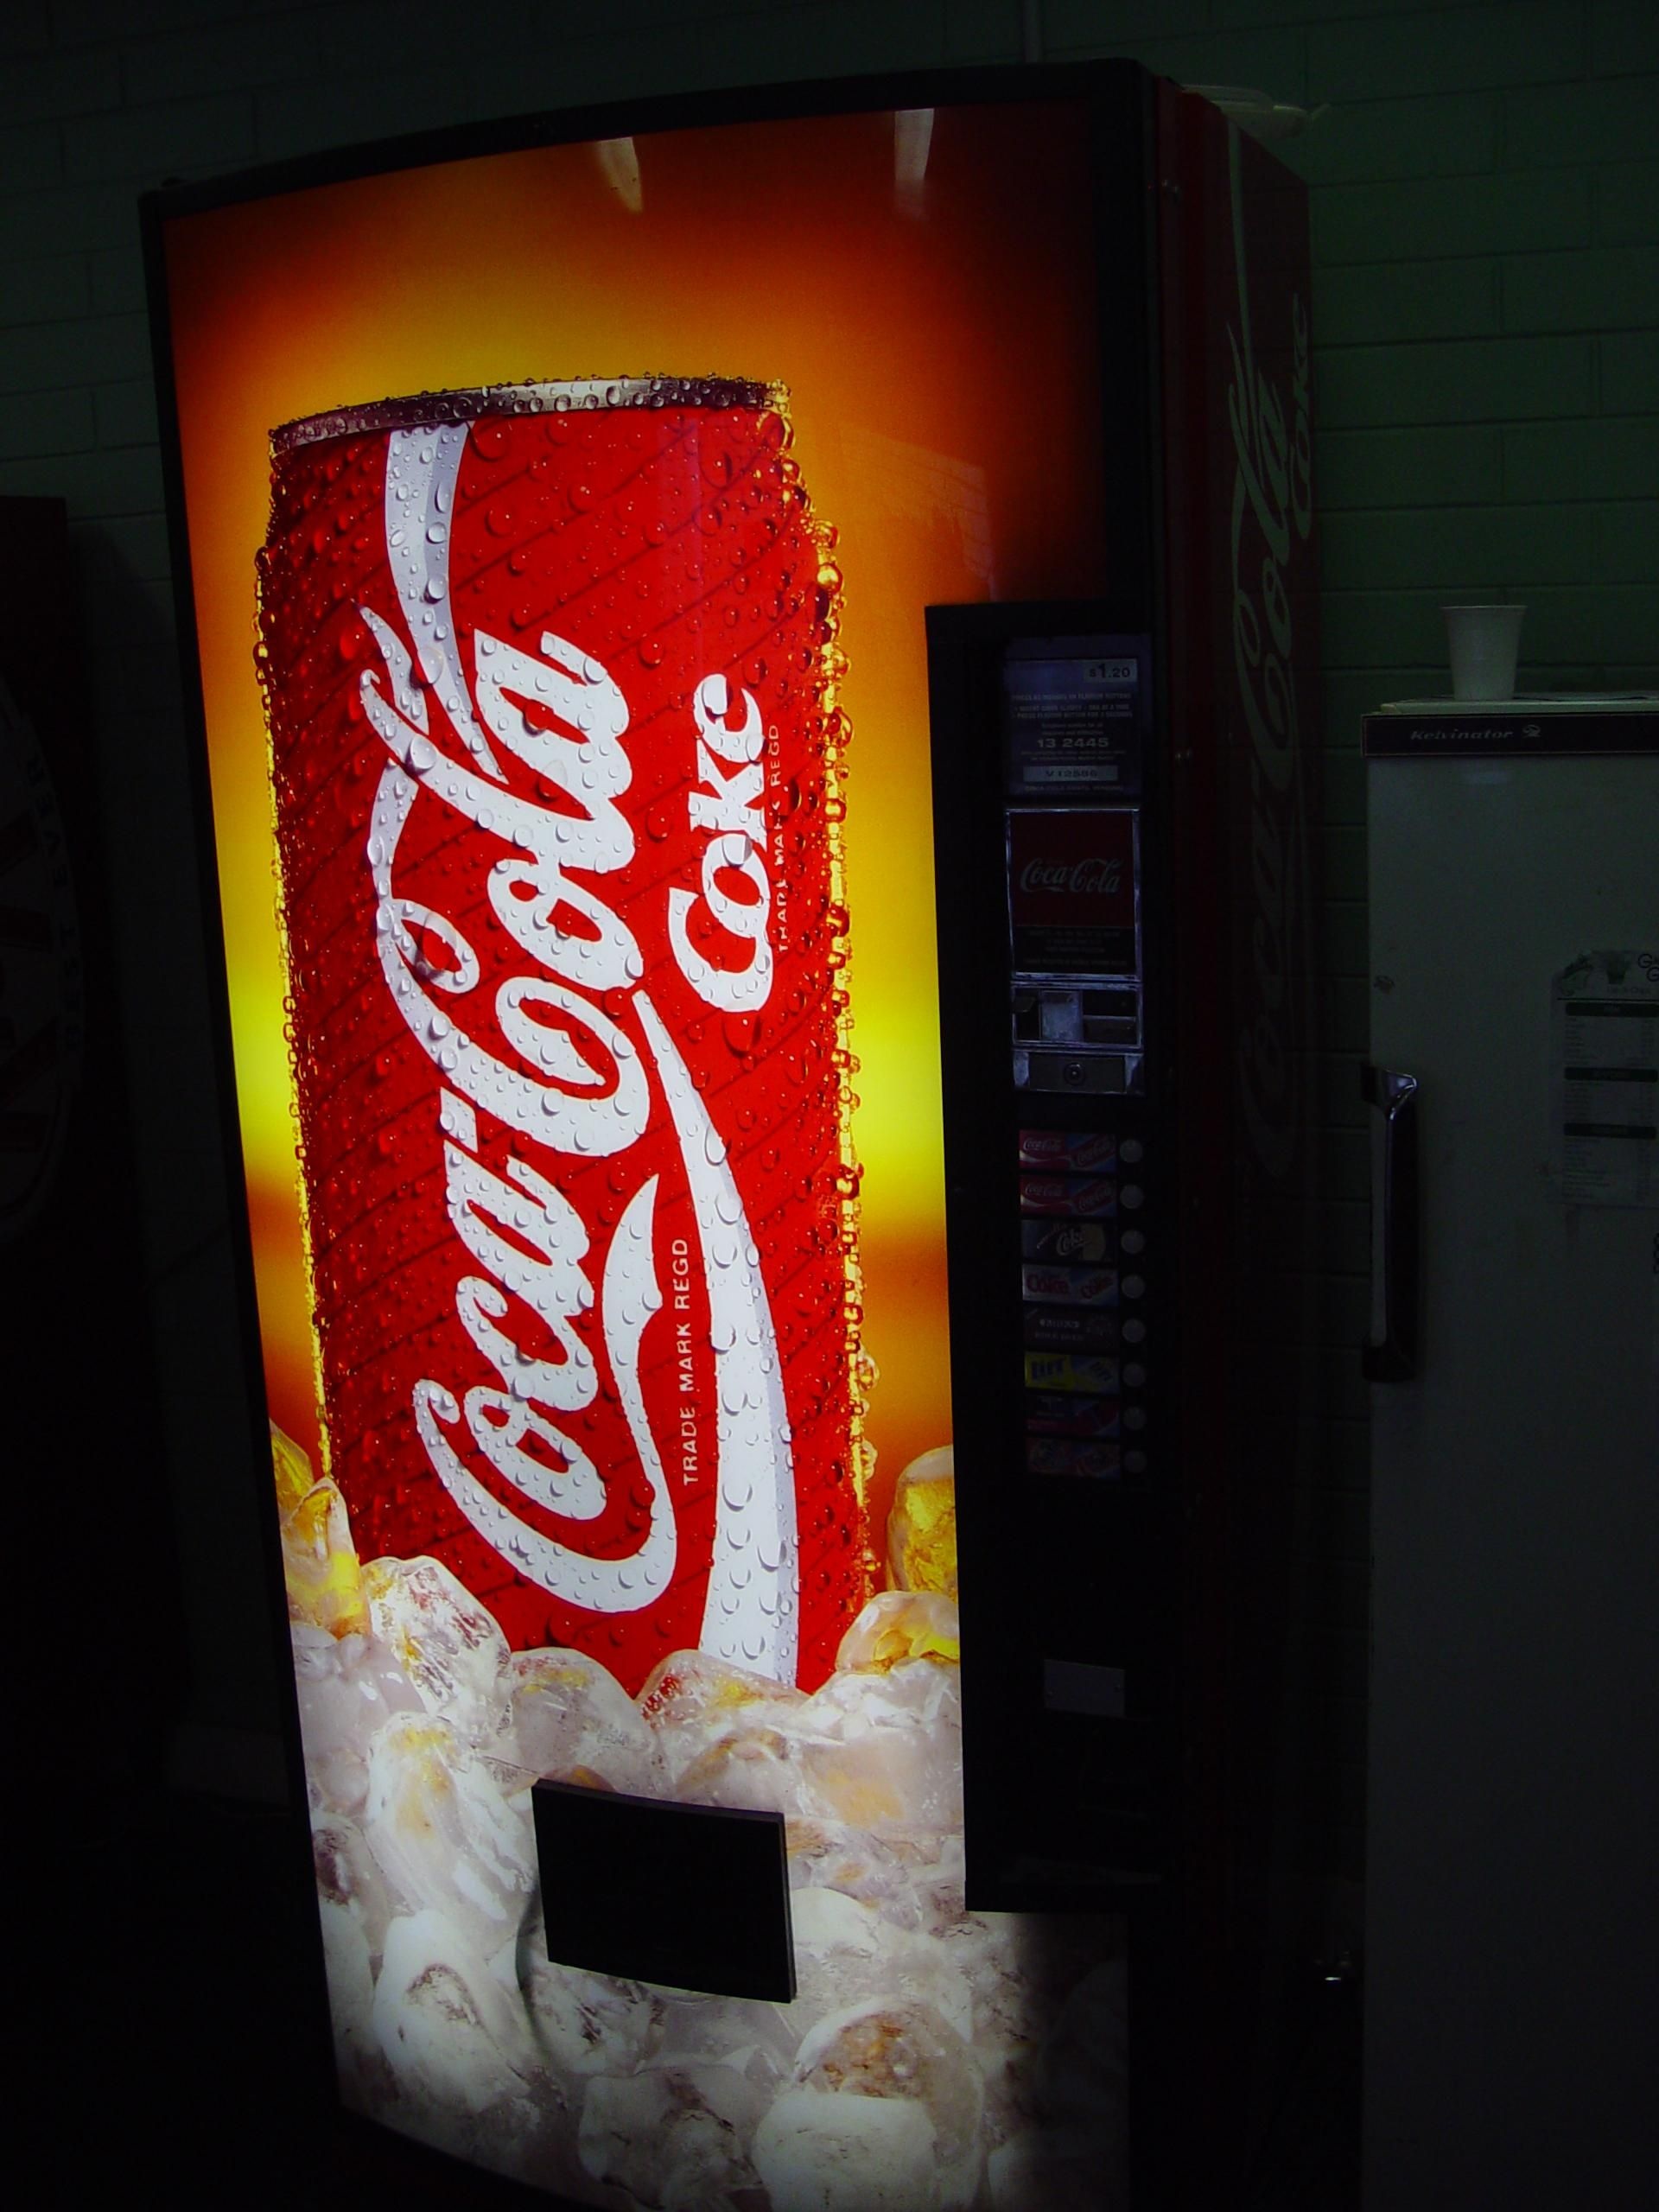
red, machine, drink, coca cola, cola, drinks, soft drink, vending, carbonated soft drinks